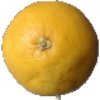
Label: white_grapefruit